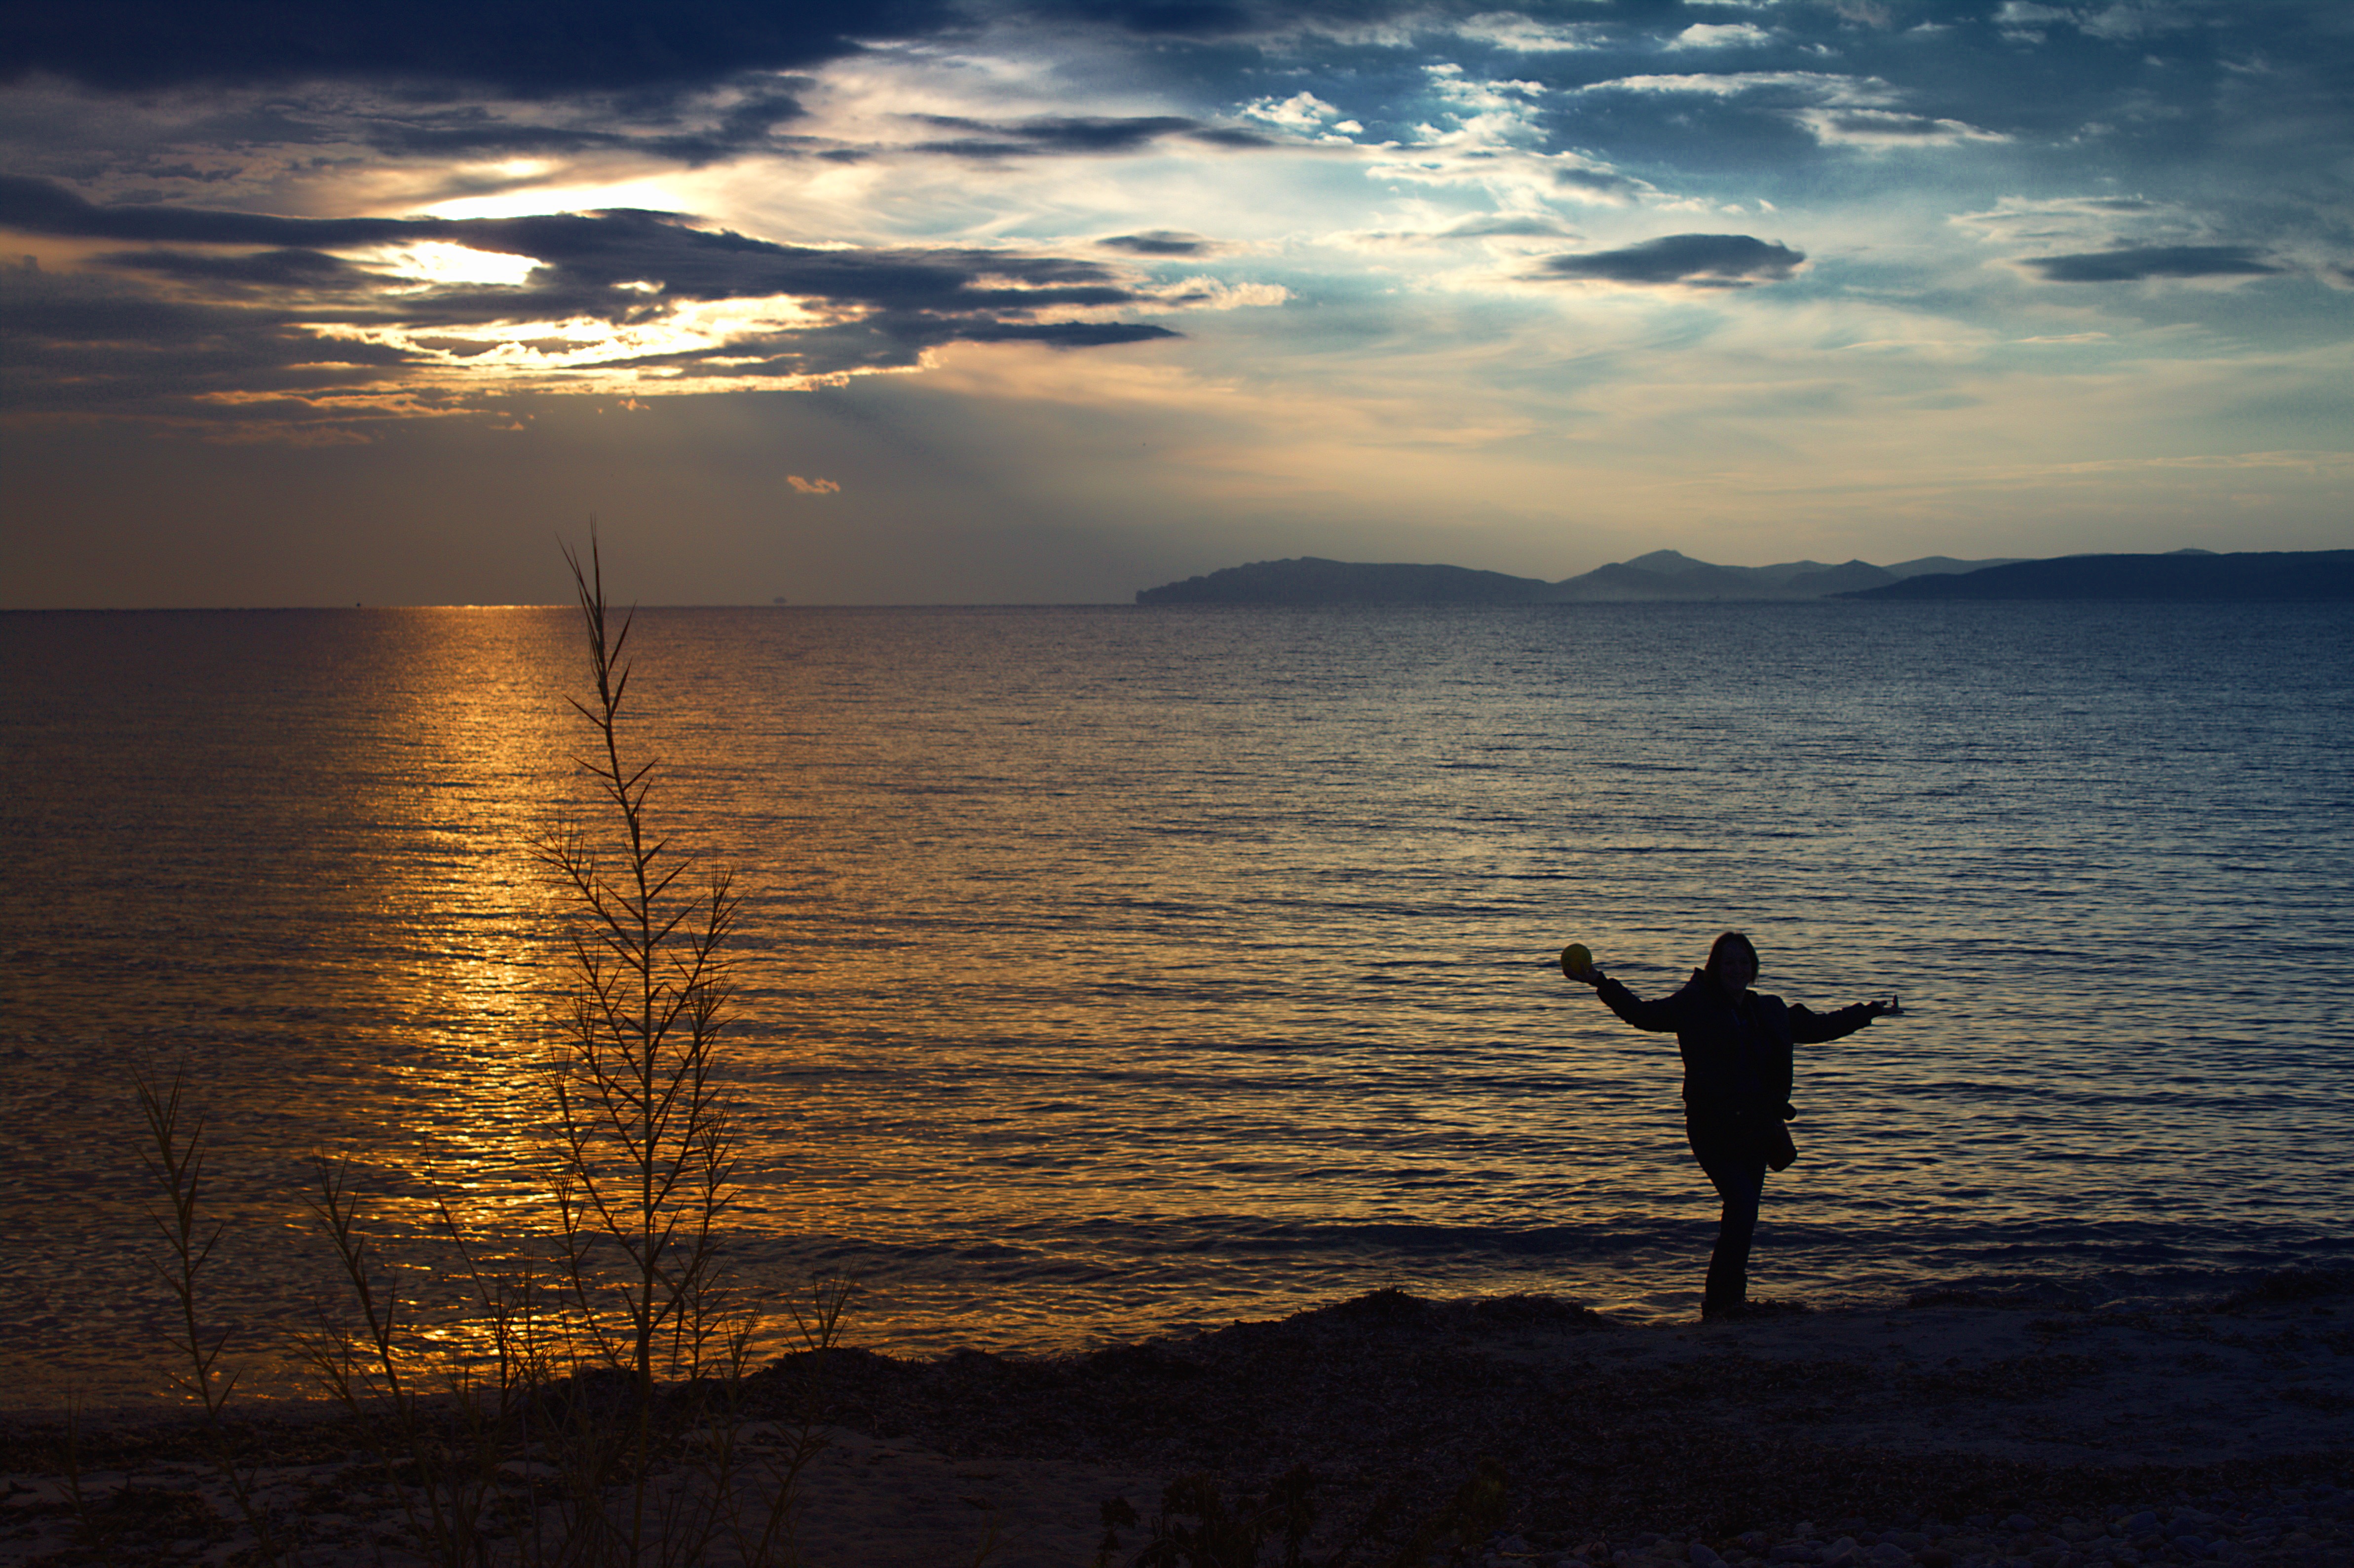
beach, sea, coast, nature, ocean, horizon, cloud, sky, sun, sunrise, sunset, sunlight, morning, shore, wave, lake, dawn, dusk, evening, reflection, body of water, marine, deans